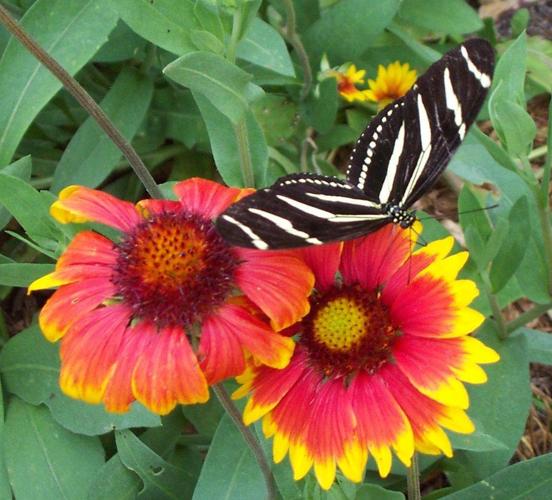
Label: blanket flower